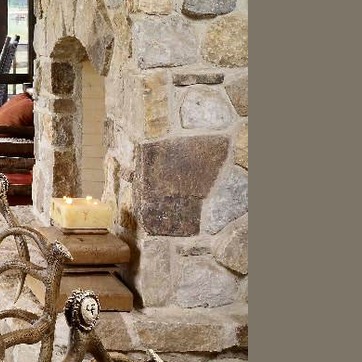
Material: stone